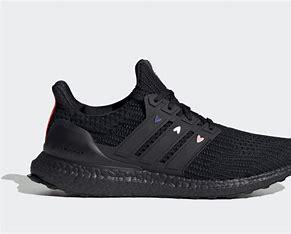
Brand: Adidas
Model: Ultra Boost 4